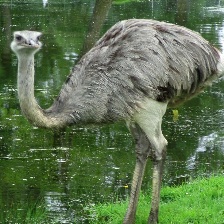
Species: OSTRICH
Scientific name: STRUTHIO CAMELUS